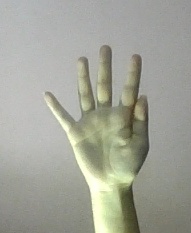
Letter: sheen